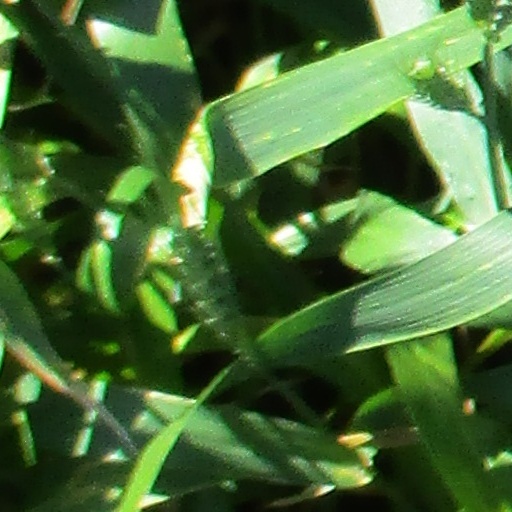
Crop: wheat